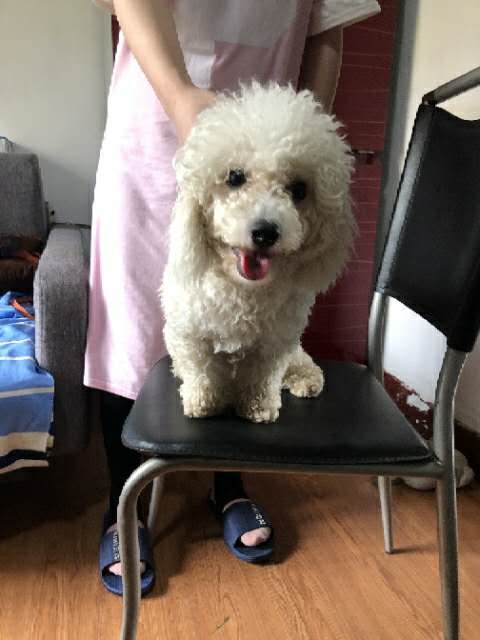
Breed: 3083-n000117-Bichon_Frise